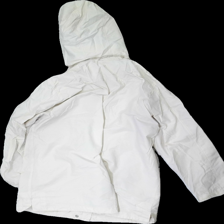
View: back
Type: Jacket
Category: Ladies
Brand: Not in the list
Brand text on label: Colours Woman
Colors: White
Material: 55% viscose, 45% nylon
Cut: Regular
Size: 38
Season: All
Stains: Minor
Price range: 50-100
Recommended usage: Export
Comment: yellow edges